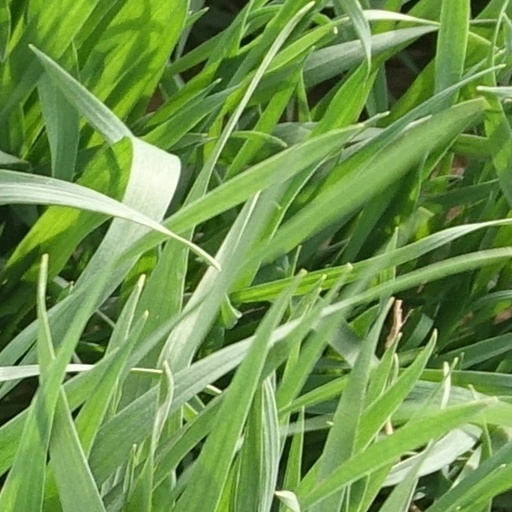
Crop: wheat